Berlin Old Nordbahnhof

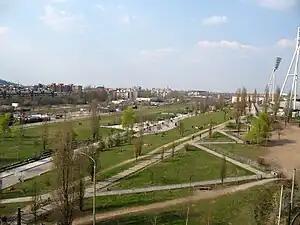
The old Nordbahnhof was situated in the area on the left hand side behind the street.

The station was located at the junction point of Eberswalder Straße with Bernauer Straße, close to the "Friedrich-Ludwig-Jahn-Sportpark". The sportpark's tramway stop (line M10) serves the area.